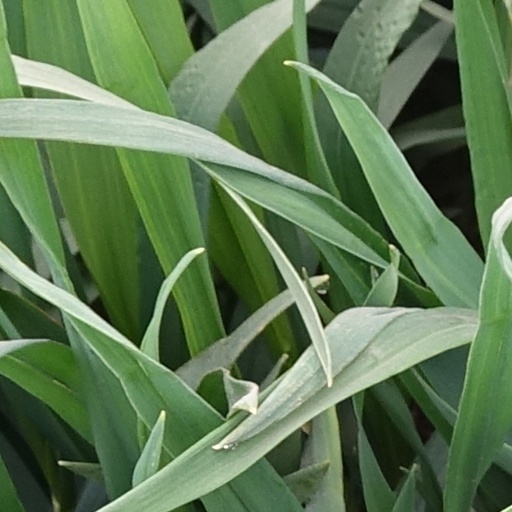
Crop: wheat